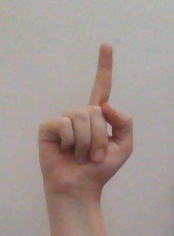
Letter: bb